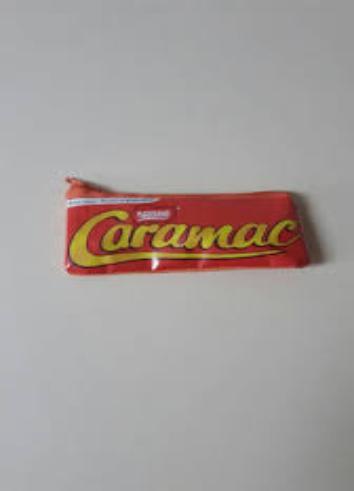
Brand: Caramac
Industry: Food